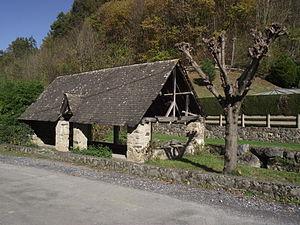
Lavoir des Angles (Hautes-Pyrénées, France)
Les Angles est une commune française située dans le département des Hautes-Pyrénées, en région Occitanie.